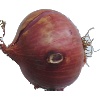
Label: Onion Red 1